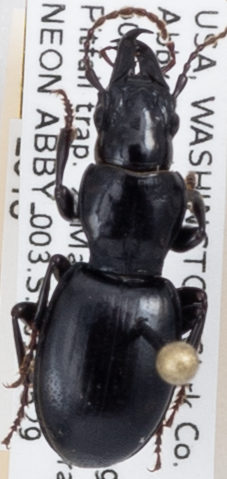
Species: Promecognathus crassus
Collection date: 2018-05-29
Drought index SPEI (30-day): -2.09
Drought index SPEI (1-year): -0.256
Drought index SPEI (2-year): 0.71